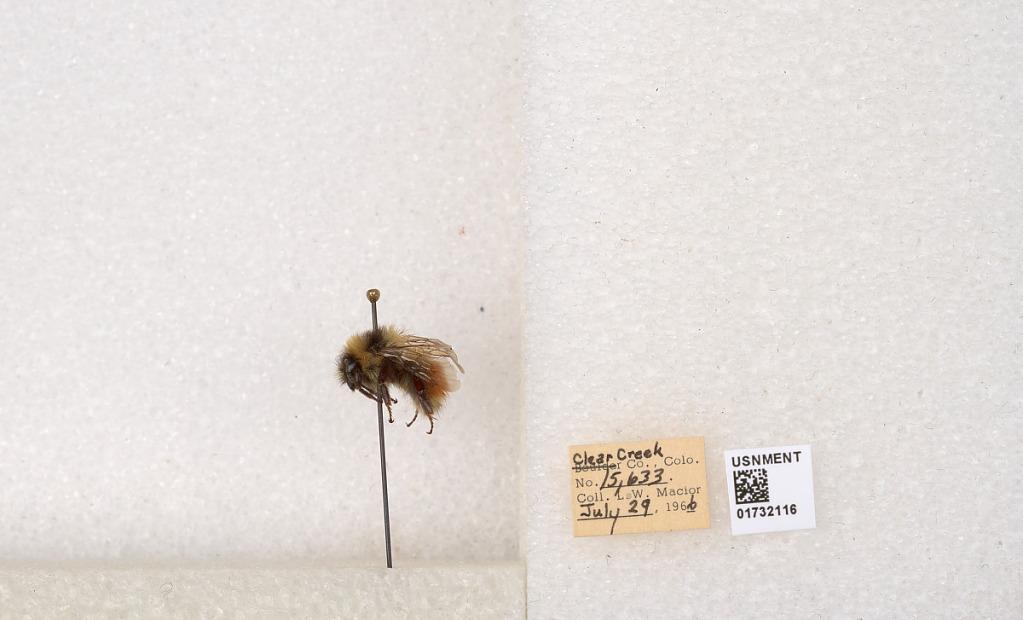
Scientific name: Bombus (Pyrobombus) sylvicola Kirby
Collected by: L. Macior
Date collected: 1966-7-29
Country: United States
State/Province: Colorado
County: Clear Creek
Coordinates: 39.7006, -105.694